Pasquerilla West Hall (University of Notre Dame)

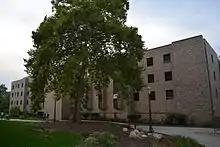
Pasquerilla West

Frank J Pasquerilla was an entrepreneur of Italian descent from Johnstown, Pennsylvania. He was the president in 1953 and eventually sole owner in 1961 of Crown American construction company, and later invested in shopping malls and hotels. Frank Pasquerilla was a philanthropist for many cultural institutions in the Johnstown areas such as the University of Pittsburgh at Johnstown and for many Catholic colleges, including Georgetown University and St. Francis College and was Knight Commander of the Order of St. Gregory the Great.